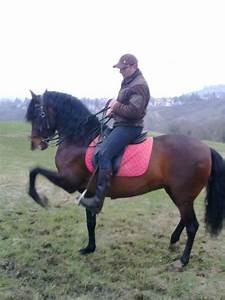
Label: horse